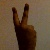
The image shows a hand gesture representing the number 2 in Indian Sign Language.